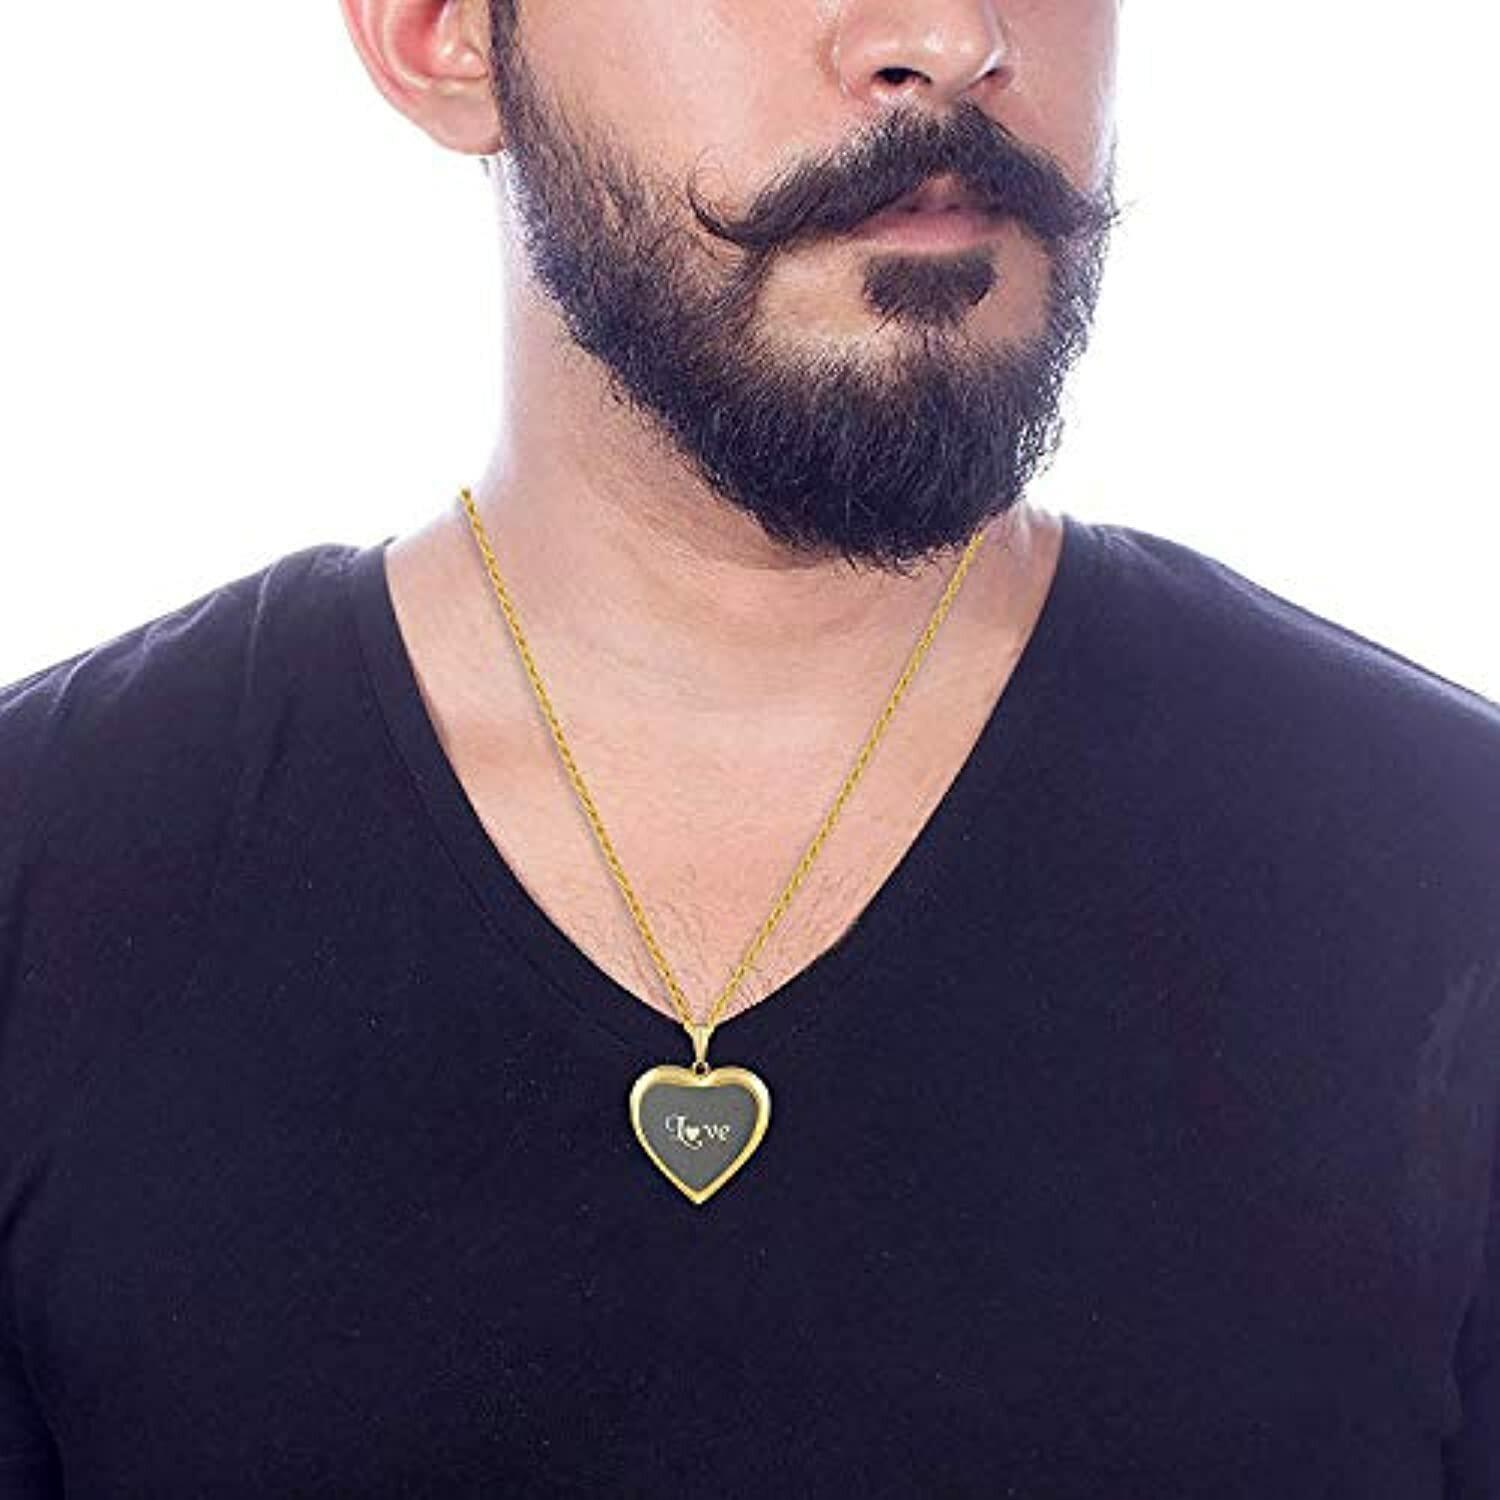
ZUMRUT MAKING YOU A STYLE SENSATION Gold Plated Brass Big Size Heart Shaped Pendant Locket (Men and Women)
Type: Necklaces & Pendants
Brand: ZUMRUT MAKING YOU A STYLE SENSATION
Price: Rs. 399
 Zumrut is jaipur based leading manufacturer and exporter of high quality fashion and imitation jewellery, handmade painting jewellery,etc. Heart shaped locket necklaceheart designexpanding photo locket necklaces,open the claps on locket and expand to pictures of precious loved ones. Locket necklace that hold picture memory heart shaped locket is a sweet gift for family and friends to remember those precious people in their lives and keep them close to your heart. A perfect gift necklace come with a gift box. For loved family and good friends on birthdays, christmas, holidays, graduations.
Features: Love heart photot locket necklace that holds picture,This lovely lifetime jewelry heart locket necklace will bring smiles from your loved one.These are all memories we want to to be reminded of and a locket is a perfect special place,You can put a photo or message into it. Or diy. Photos are easy to install in this precious locket. We have the perfect size heart to fit photos in easily. Show your love and affection or propose to your love,Made in india all our products are manufactured in india and are exclusively crafted to adorn your persona.
Included: 1 Locket Pendant